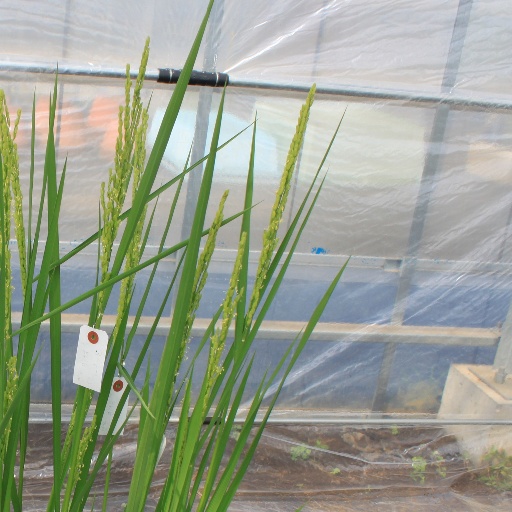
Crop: rice